Kadathanadu

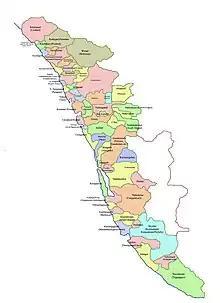
Kerala in the Late Middle Ages

The establishment of the kingdom dates to the flight of the Porlathiri, fleeing the Zamorin's conquest of Calicut, to seek asylum in Kolathiri territory; where a chance lakeside encounter led to a Kolathiri prince of the Southern Regency scandalously espousing the Porlathiri heiress, who traditionally would only have hypergamously contracted sambandham with a Nambudiripad Brahmin. The dynamics of the marriage led to significant carveouts from the Southern Regency, with the hereditary governance matrilineally vested in the line of the Porlathiri princess and her Kolathiri groom.